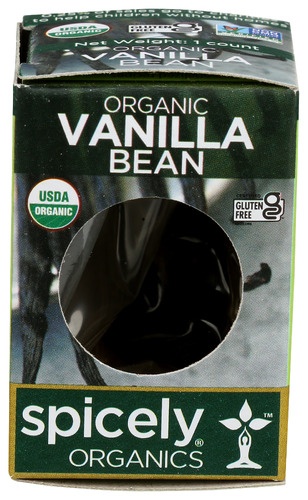
SPICE VANILLA BEAN BOX
Brand: SPICELY ORGANICS
Category: Food, Beverages & Tobacco > Food Items > Seasonings & Spices